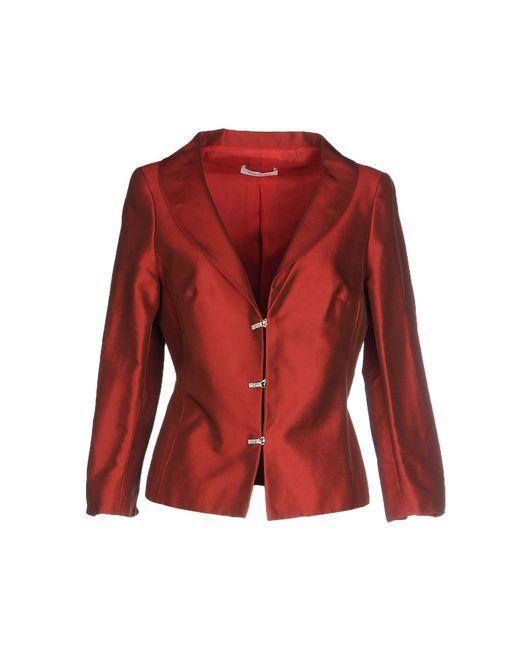
Einfarbiger roter Knopfblazer für Damen